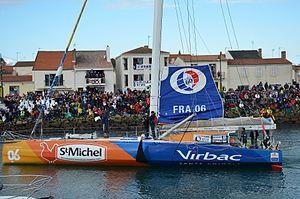
Jean Pierre Dick au départ du Vendée Globe 2016-2017
Jean-Pierre Dick, né le 8 octobre 1965 à Nice, est un navigateur et un skipper professionnel français.